Hooe, Plymouth

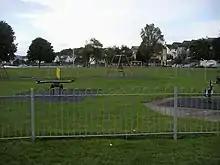
Park by Hooe Road

Hooe has a park, small garage, a newsagent, a small grocery store, an Indian takeaway, a Chinese takeaway, a pasty shop and a post office. There is also Hooe Primary School in Lower Hooe, and two pubs, The Royal Oak and The Victoria.